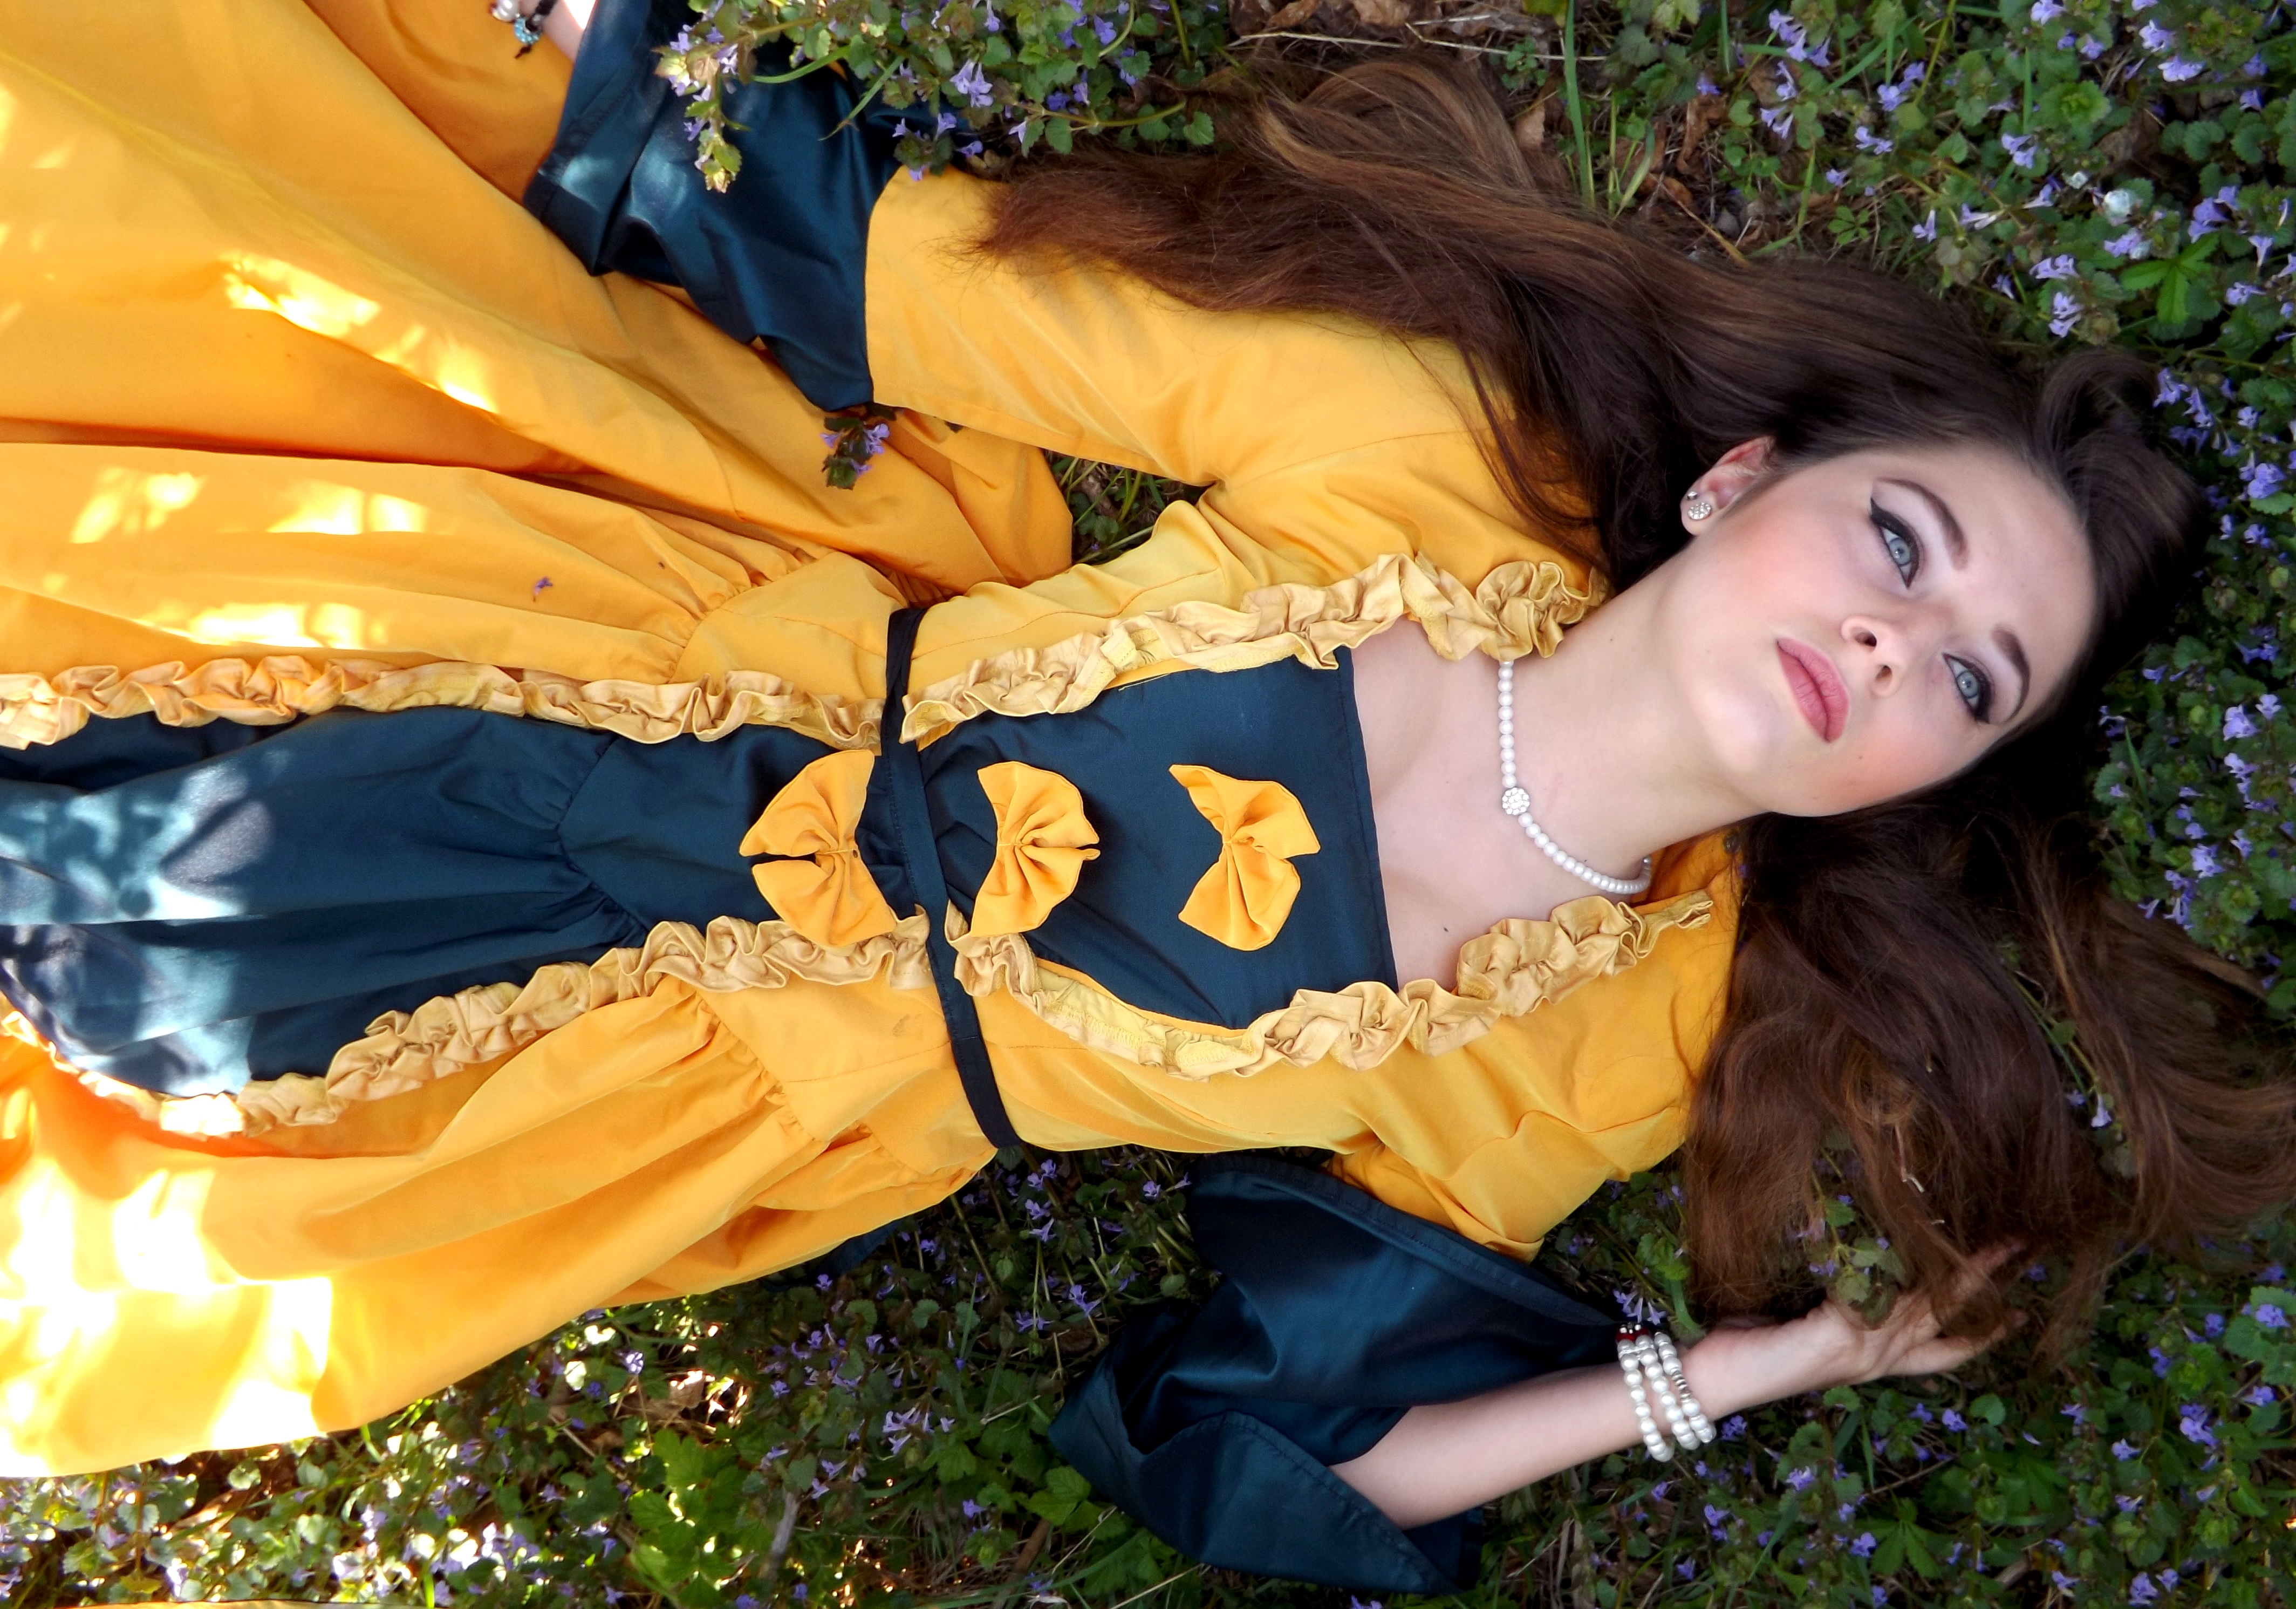
nature, girl, model, residence, clothing, yellow, blonde, flowers, cosplay, dress, costume, anime, blue eyes, photo shoot